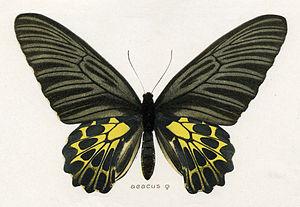
Troides aeacus est une espèce de lépidoptères de la famille des Papilionidae et de la sous-famille des Papilioninae et du genre Troides.